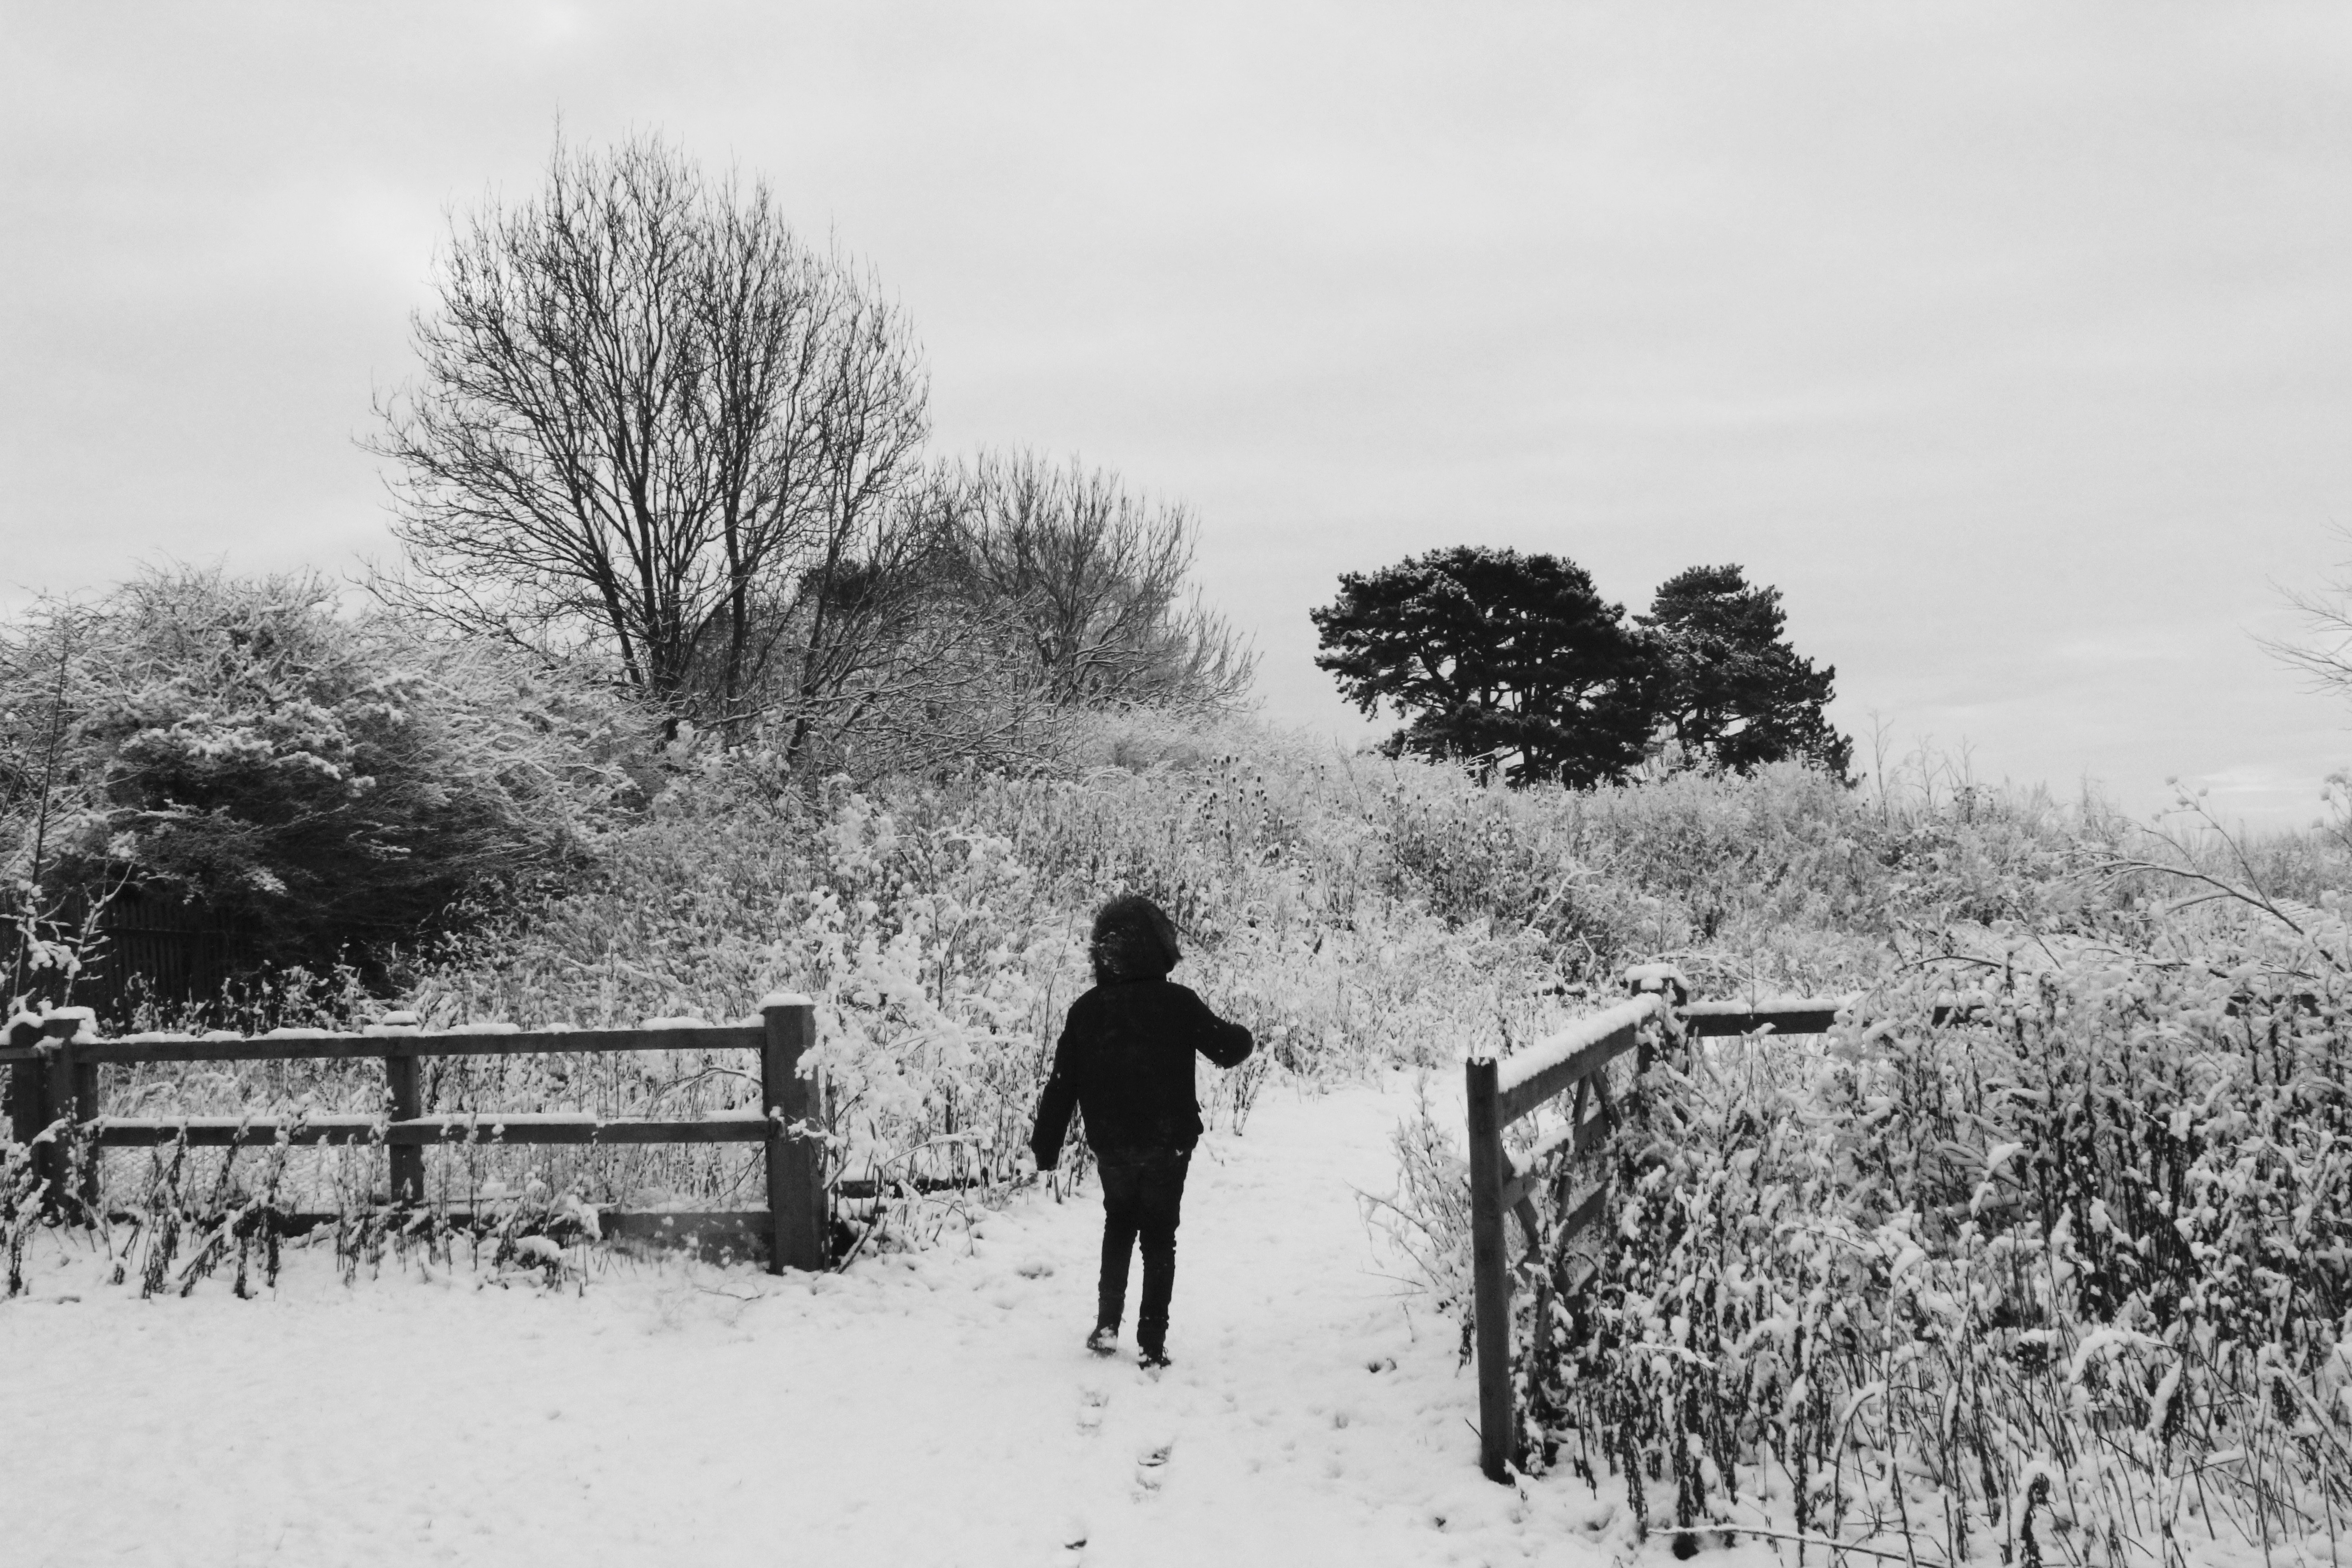
tree, snow, winter, black and white, weather, monochrome, season, photograph, rural area, monochrome photography